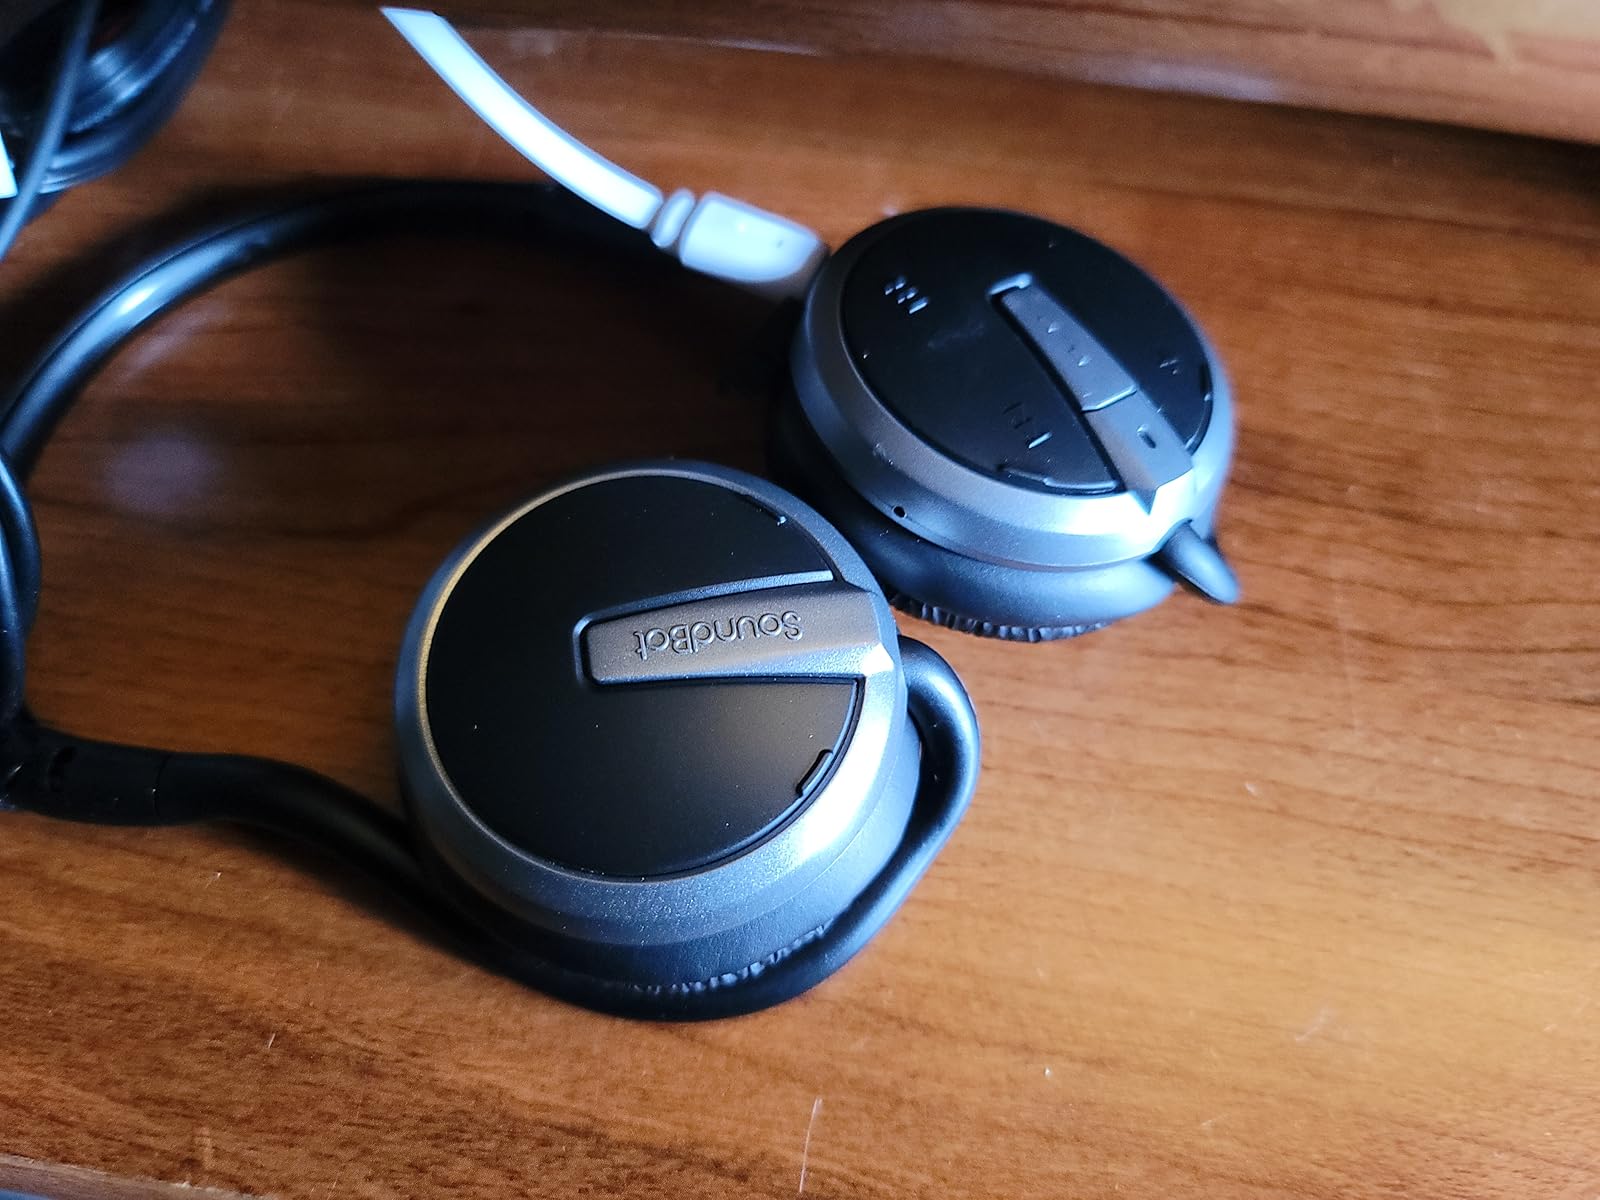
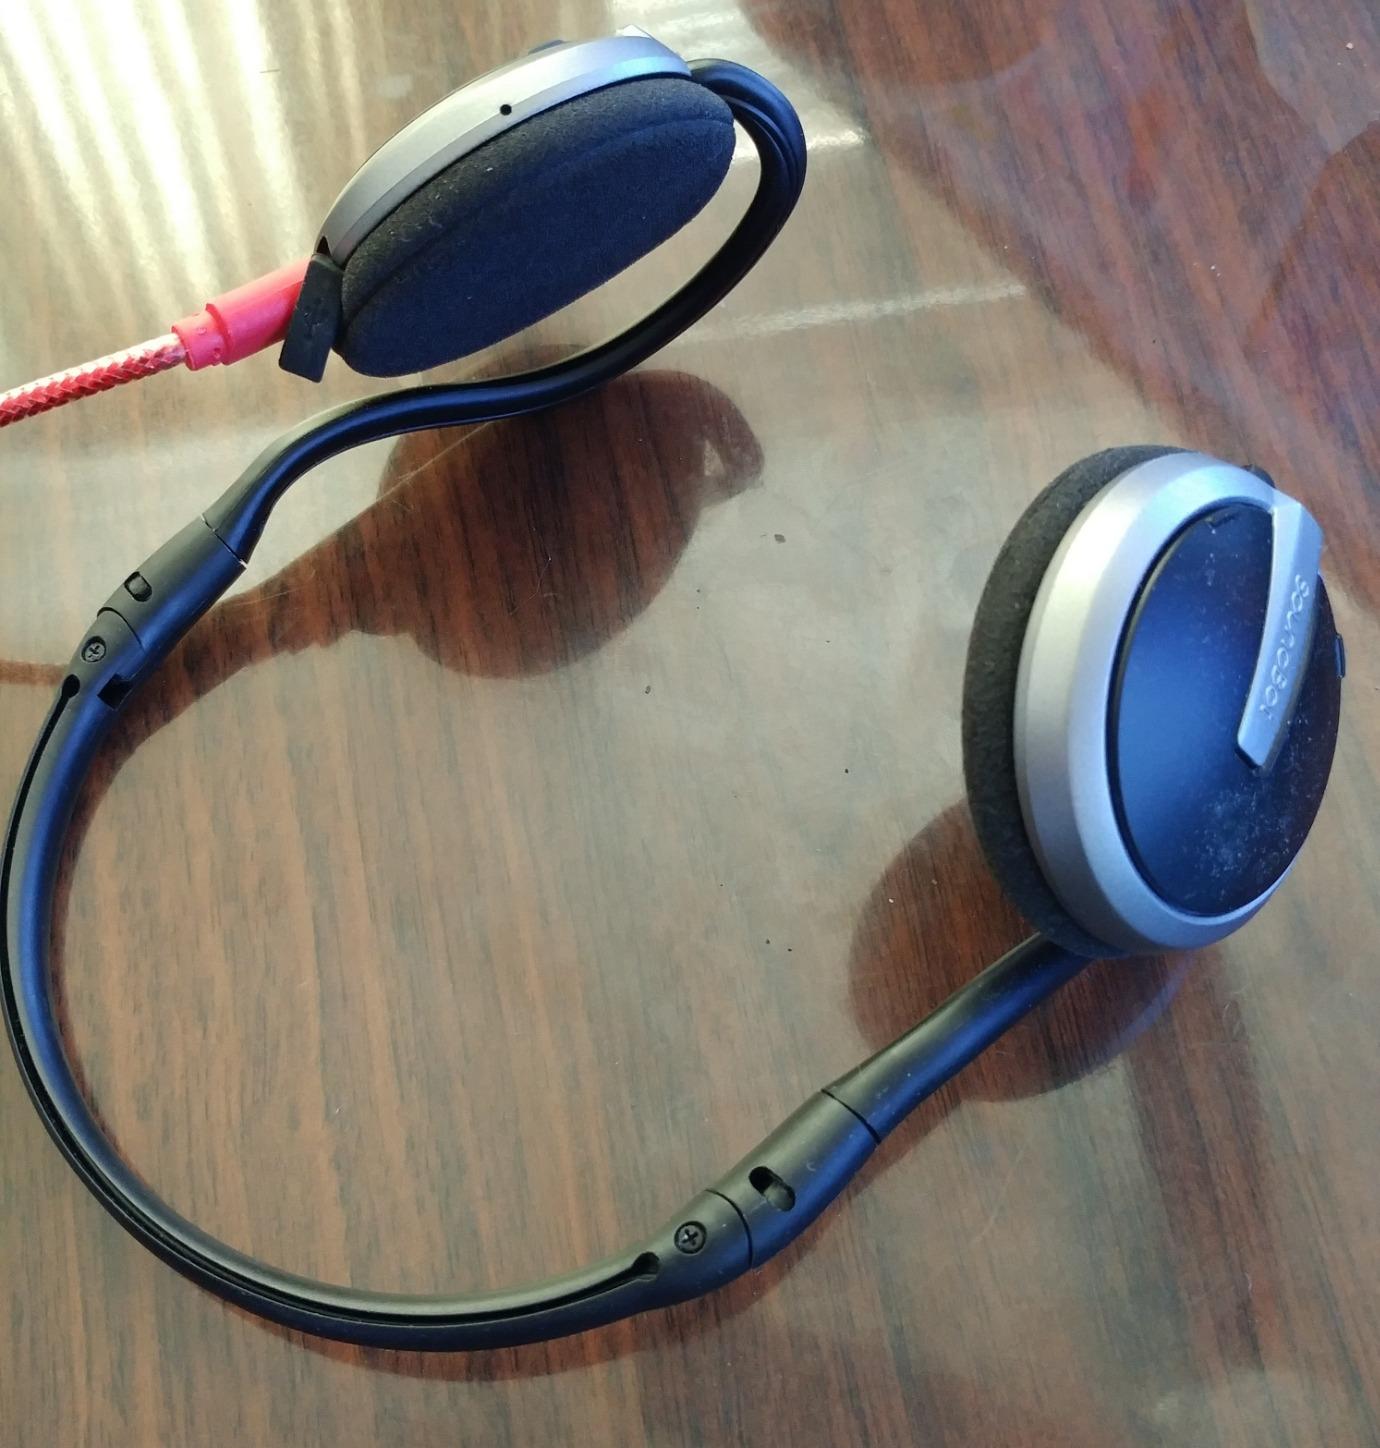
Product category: headphones
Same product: yes